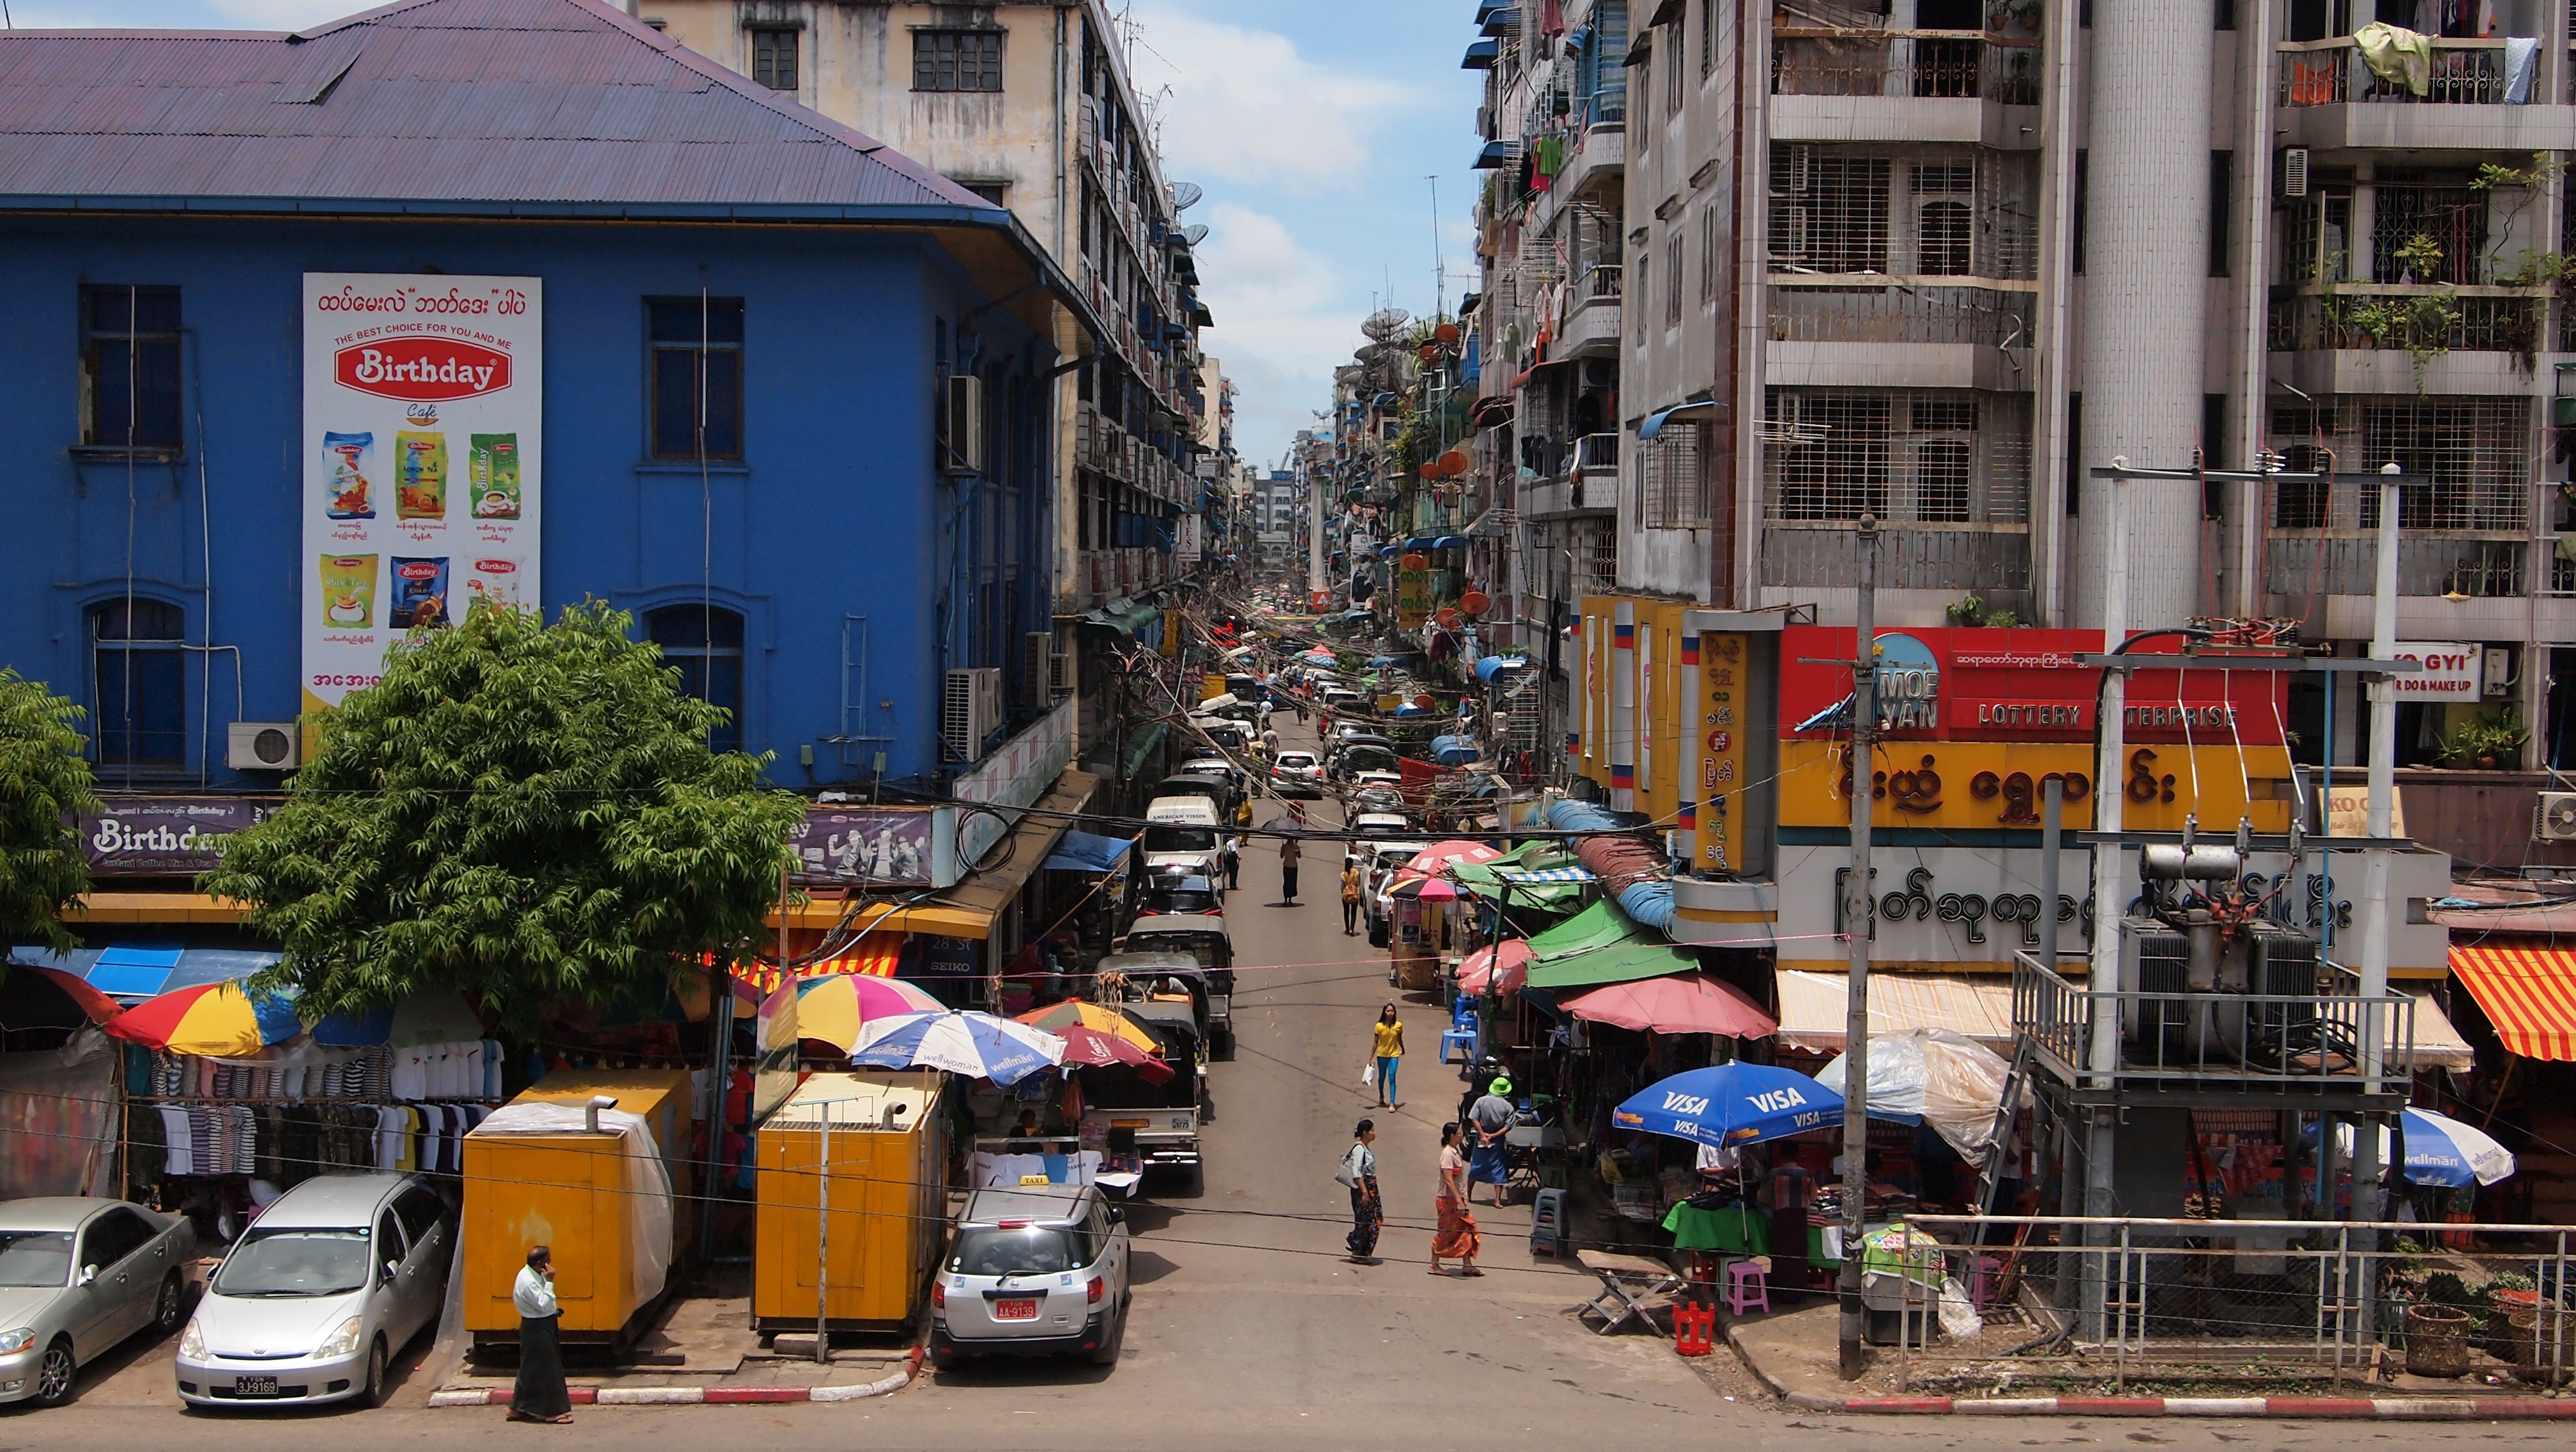
pedestrian, road, street, town, city, downtown, infrastructure, neighbourhood, urban area, residential area, human settlement